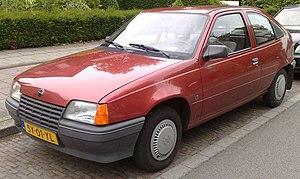
L'Opel Kadett est une automobile compacte du constructeur allemand Opel. Elle fut construite de 1937 à 1940, puis le nom fut repris de 1962 à 1993.